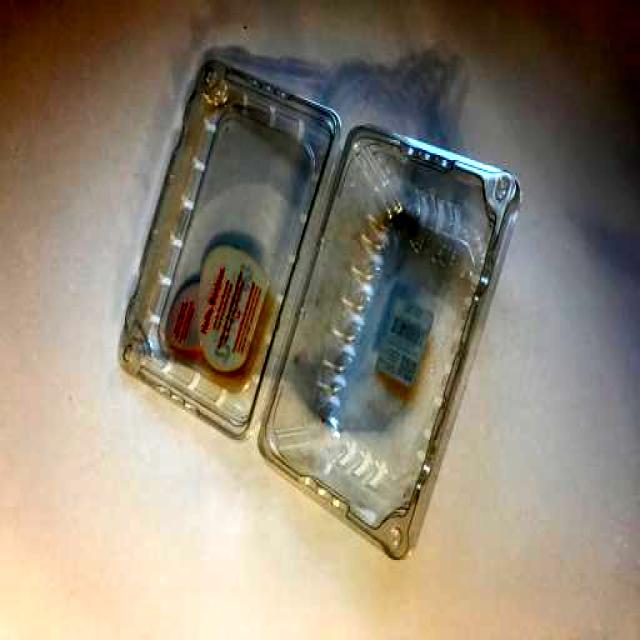
Label: Plastic